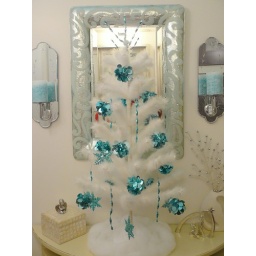
My fave tree in the powder room - fluffy white marabou with aqua... kinda ocean-y, but not! :)